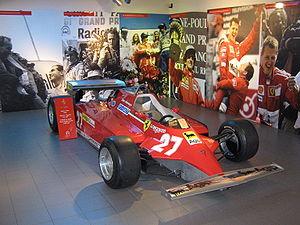
La Scuderia Ferrari fondée en 1929 par Enzo Ferrari, est depuis 1947 la branche chargée de l'engagement en compétition des voitures de la marque Ferrari. De nos jours, la Scuderia Ferrari a exclusivement recentré son activité sur le championnat du monde de Formule 1, dont elle est à la fois une pionnière et un pilier, détenant la plupart des records.